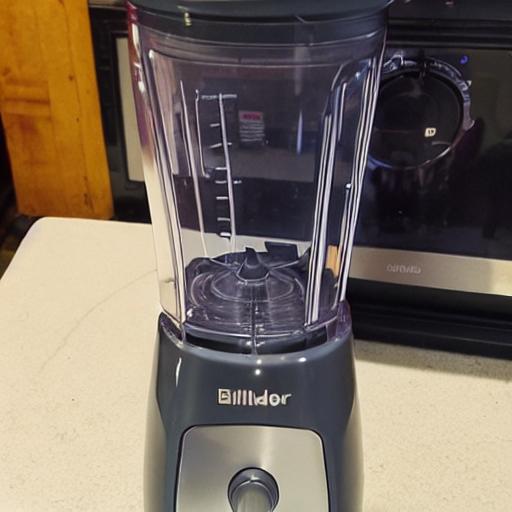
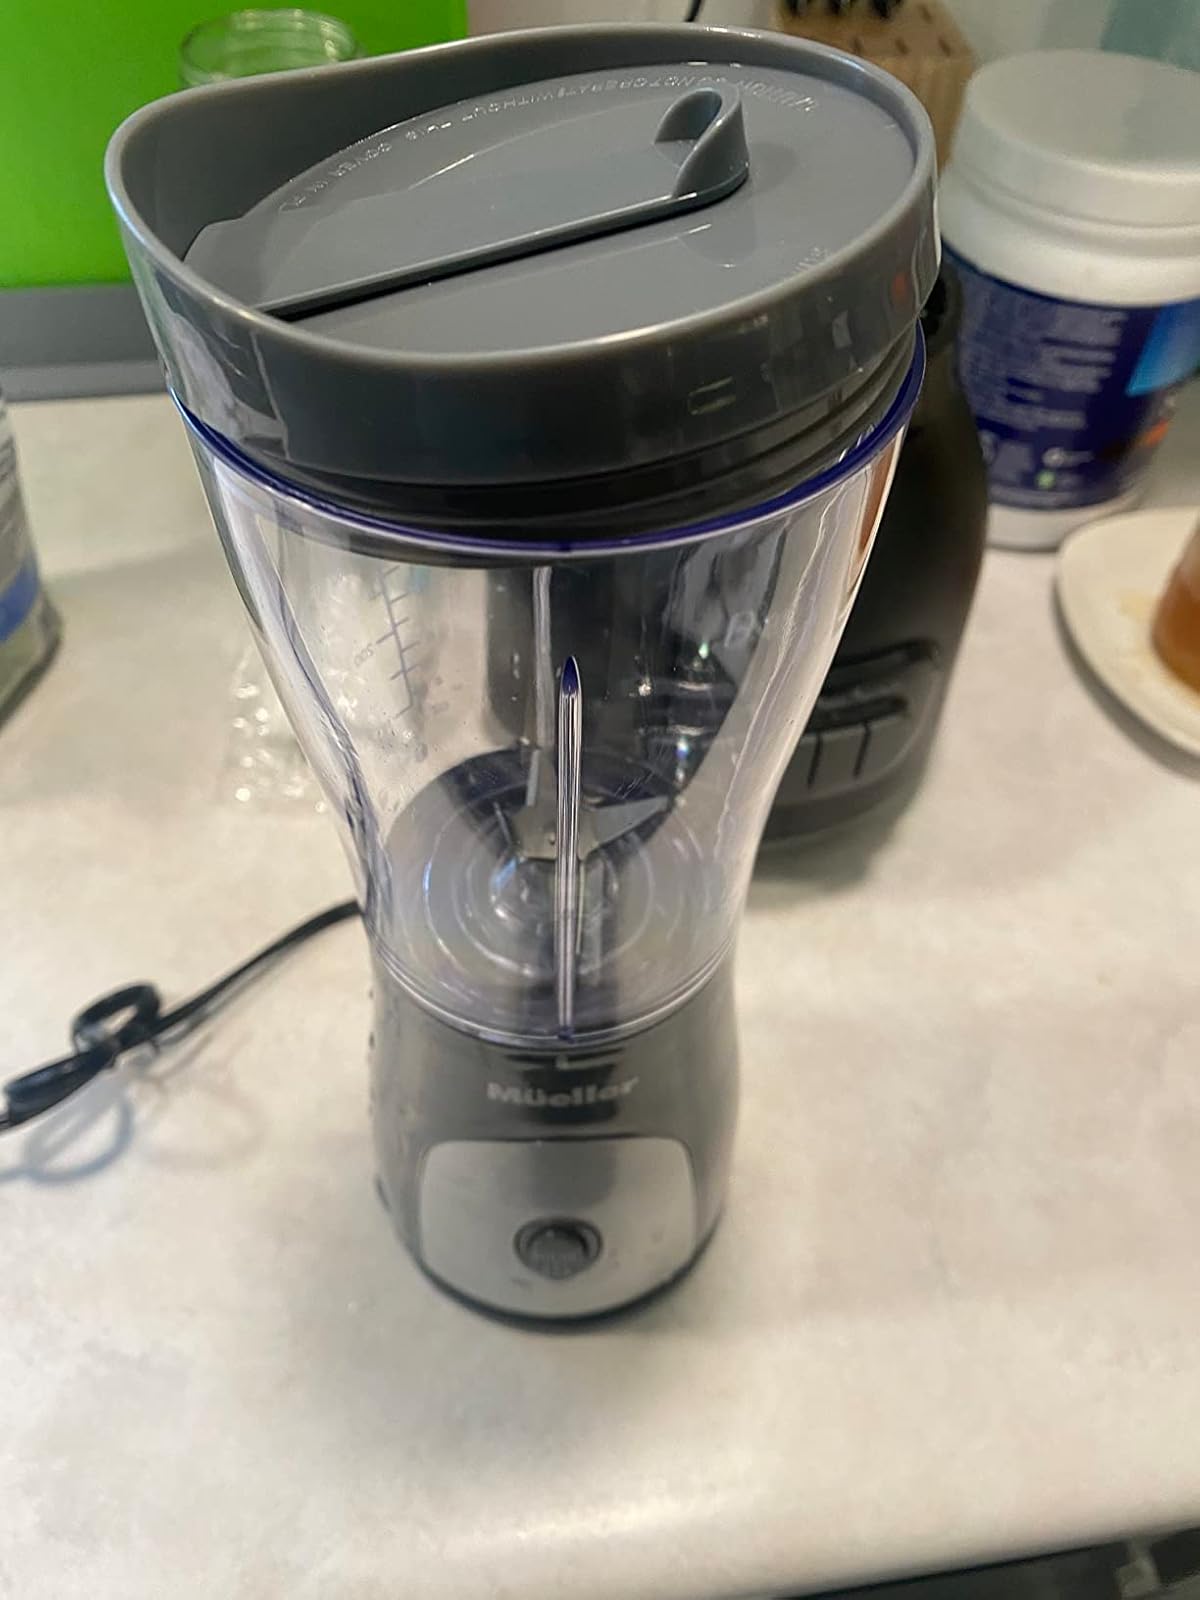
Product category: items_blender
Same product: no